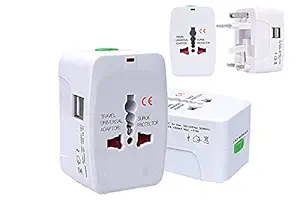
ESnipe Mart Worldwide Travel Adapter with Build in Dual USB Charger Ports with 125V 6A
Category: HomeImprovement
Price: 425 (list price: 999)
Rating: 4.0 (2,581 ratings)
About this product: [SLOW CHARGING] Input: 100-240W / Output: 100-240W 6A MAX / Tear Off the Plastic Film From Surface Before Use|Dual USB Ports DC5V 1A 10W, Work with All Phones and Laptop Cameras,Indoor Use Only.|Accepts Plugs From More 150 Countries with USA/EU/UK/AU/CHINA/JAPAN Plugs,Equipped with Built-in Safety Shutters,Include 1x Universal Adapter / 1x Instruction in English and Chinese (Cable Not Included)|Different Input Plugs Tightly Connect into 1 Adapter, Equipped with Built-in Safety Shutters|This Charger Adapter Plug Converts the Power Outlet Only, It Does Not Convert Electrical Output Current and Voltage